Police jury

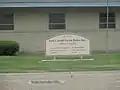
Exterior photograph of a brick government building with a prominent sign. The sign reads 402 second street East Carroll Parish Police jury Office Complex: community action agency, office of motor vehicles, section eight, veterans affairs, probation and parole, and triad.

In Louisiana, the level of government between the city and state is the parish, comparable to the counties used by other US states. The police jury handles the executive and legislative functions of the parish government. The parishes are divided into wards or districts. These each elect a "juror" to the assembly. The assembly's size varies depending on the population, from three members in some rural parishes to over fifteen. The jurors elect a "police jury president" from among their members. Like other elections in Louisiana, parish elections typically occur in odd-numbered years and use the open primary system.